Gruner AG

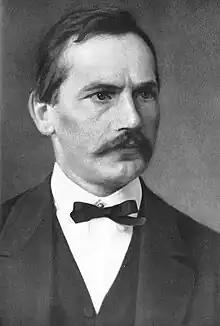
Carl Heinrich Gruner

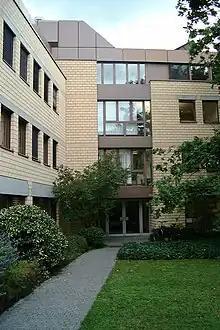
Gruner AG headquarters in Gellertstrasse, Basel

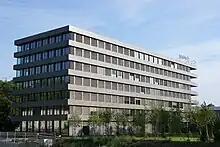
Citygate completed in 2010 as the second site in Basel

It was founded in 1862 by Carl Heinrich Gruner in Basel with a focus on water supply. He specialized in setting up gas stations and urban water utilities. The era of hydraulic engineering was started by Henry Eduard Gruner under the name of "Ingenieurbüro Dr. Gruner" in 1898. The next 40 years, the company was almost exclusively involved in the field of hydraulic engineering, hydropower plants and high dams worldwide. In the 1930s, his son, Edward Gruner drafted the idea of the Gotthard Base Tunnel, which he published in 1947 in his essay titled "Journey through the Gotthard Base Tunnel." George Gruner, the grandson of the founder, joined the office in 1938. This marked the onset of civil engineering activities in construction works. In 1942 was the foundation of Ingenieurbüro Dr. HE Gruner + Sohn (Engineering Office). In 1948, the company was renamed to Gebrüder Gruner, following the death of their father, Henry. This was followed by civil engineering work. In 1950, transportation planning was included as a new business area. In 1970, the company was restructured into a corporation (Gruner AG). In 1974 was the establishment of the subsidiary, Gruneko AG, which focused on energy economics and covered the areas of facilities engineering and energy installations.